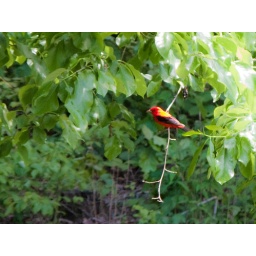
A colorful bird in a tree in the front yard. Not sure what kind of bird this is.